Prodeinotherium

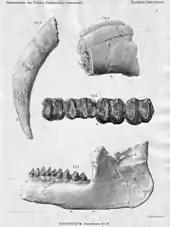
Skull bones of "P. bavaricum", illustrated in 1875

"Deinotherium bavaricum" was originally mentioned in a paper by Christian Erich Hermann von Meyer in 1831. However, his first description of the material came in 1833, in which he also created the new species "Dinotherium bavaricum", the accidental change in genus spelling making it a "lapsus calami". The material known is the lectotype P3, in the Bayerische Staatssammlung für Paläontologie und historische Geologie, selected from a group of specimens (a syntype) from Bavaria. Meyer compared the tooth to the material of "Deinotherium gigantium", and found enough features to distinguish it as a separate species. Most deinotheres were lumped into "Deinotherium" until the studies of Harris, who concluded that morphology separated them into two genera, "Prodeinotherium" and "Deinotherium". As the earliest description of a small deinothere in Europe, "P. bavaricum" became the type species of "Prodeinotherium". "Prodeinotherium" was named in 1830 by Ehik, and its name is derived from "pro" – "before" "Deinotherium" – "terrible beast".